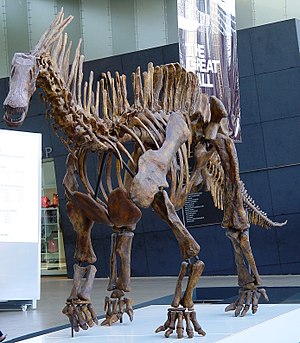
Dicraeosauridae
Amargasaurus
Amargasaurus
Dicraeosauridae er en familie i overfamilien Diplodocoidea blandt sauropoderne. Familien er en søstergruppe til Diplodocidae og inkluderer slægter som Amargasaurus, Suuwassea, Dicraeosaurus og Brachytrachelopan. Der er fundet eksemplarer fra denne familie i Nordamerika, Afrika og Sydamerika. De levede fra slutningen af juratiden til kridttiden. Den eneste kendte slægt, der overlevede helt til kridttiden er Amargasaurus.